Elizabeth Benedict

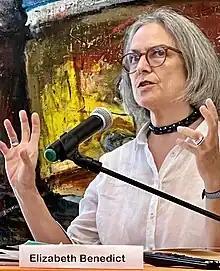
Elizabeth Benedict speaking at Islanders Write in Martha's Vineyard, July 2022

Benedict is the editor of three anthologies. The first, "Mentors, Muses and Monsters: 30 Writers on the People who Changed Their Lives" (2009, Free Press, Simon & Schuster), was inspired by an essay she wrote for "Tin House" about her mentor at Barnard, Elizabeth Hardwick. It includes essays by other Barnard alumnae Mary Gordon and Sigrid Nunez. Nunez's essay on Susan Sontag was the inspiration for her 2011 memoir about Sontag, "Sempre Susan".